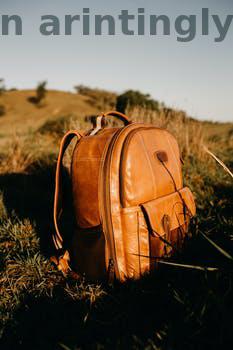
Label: Watermark